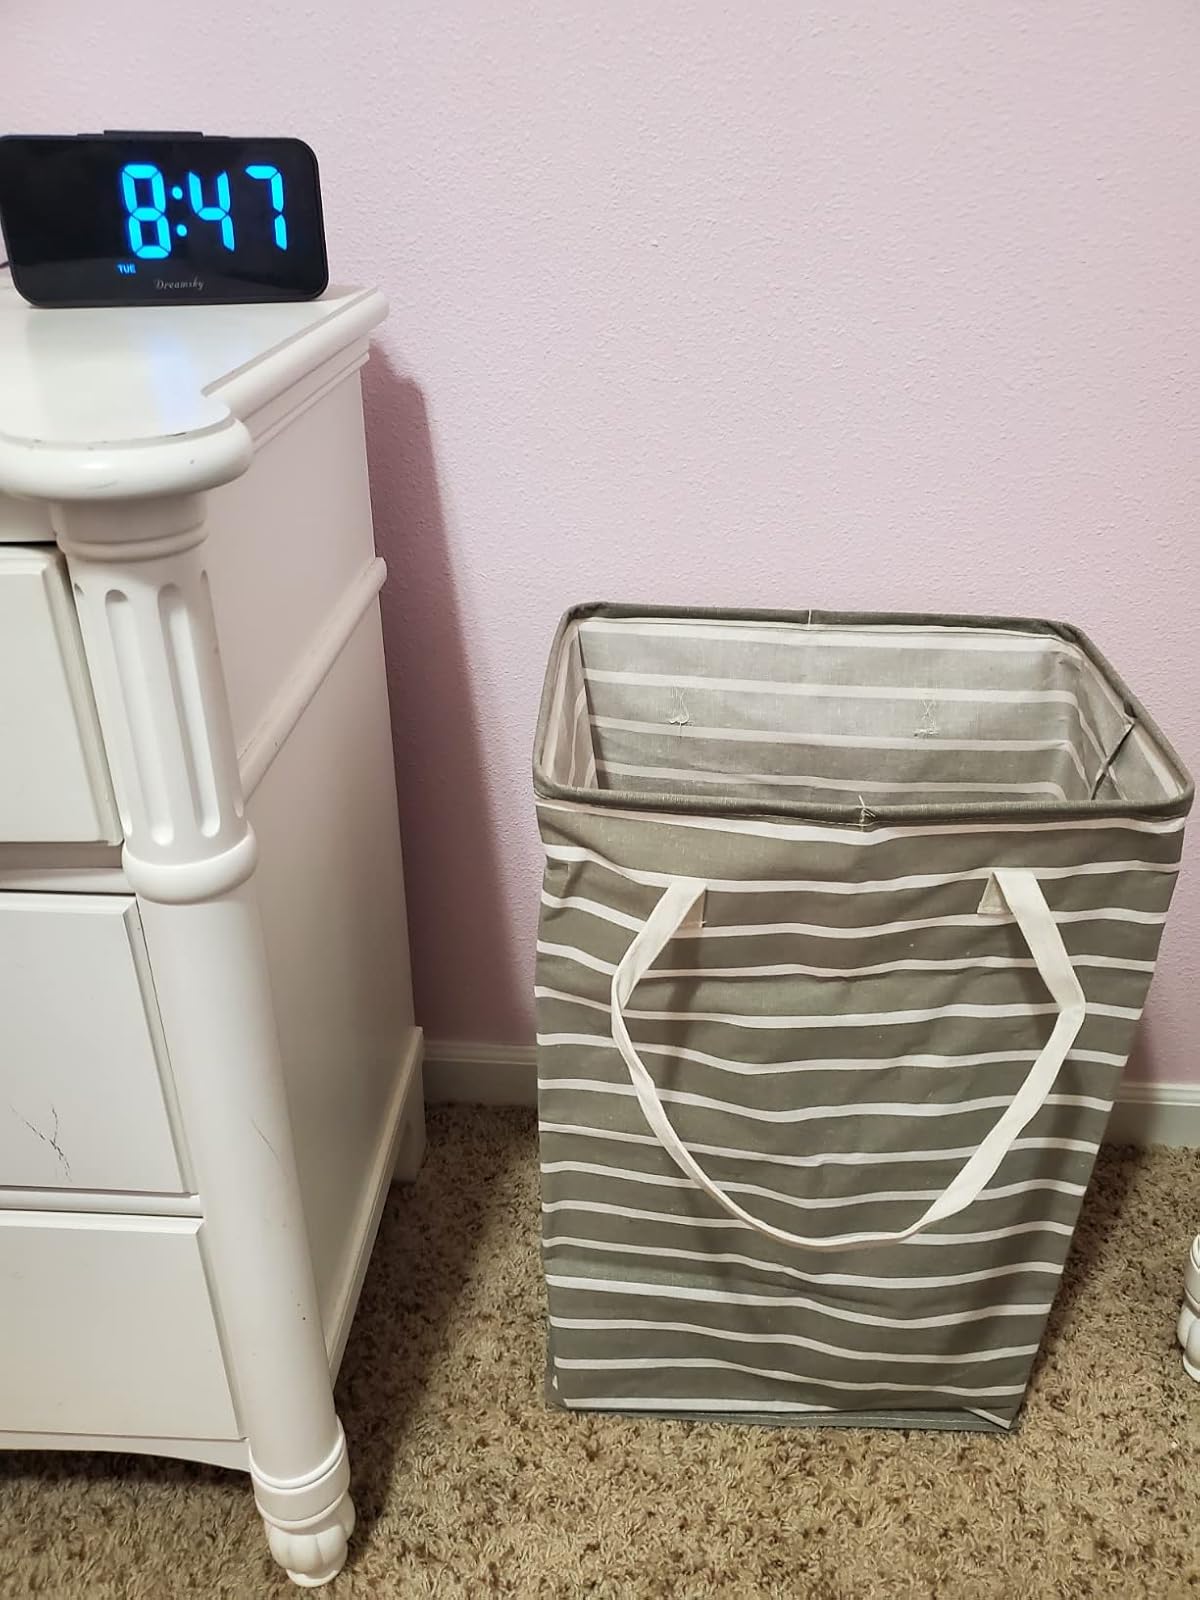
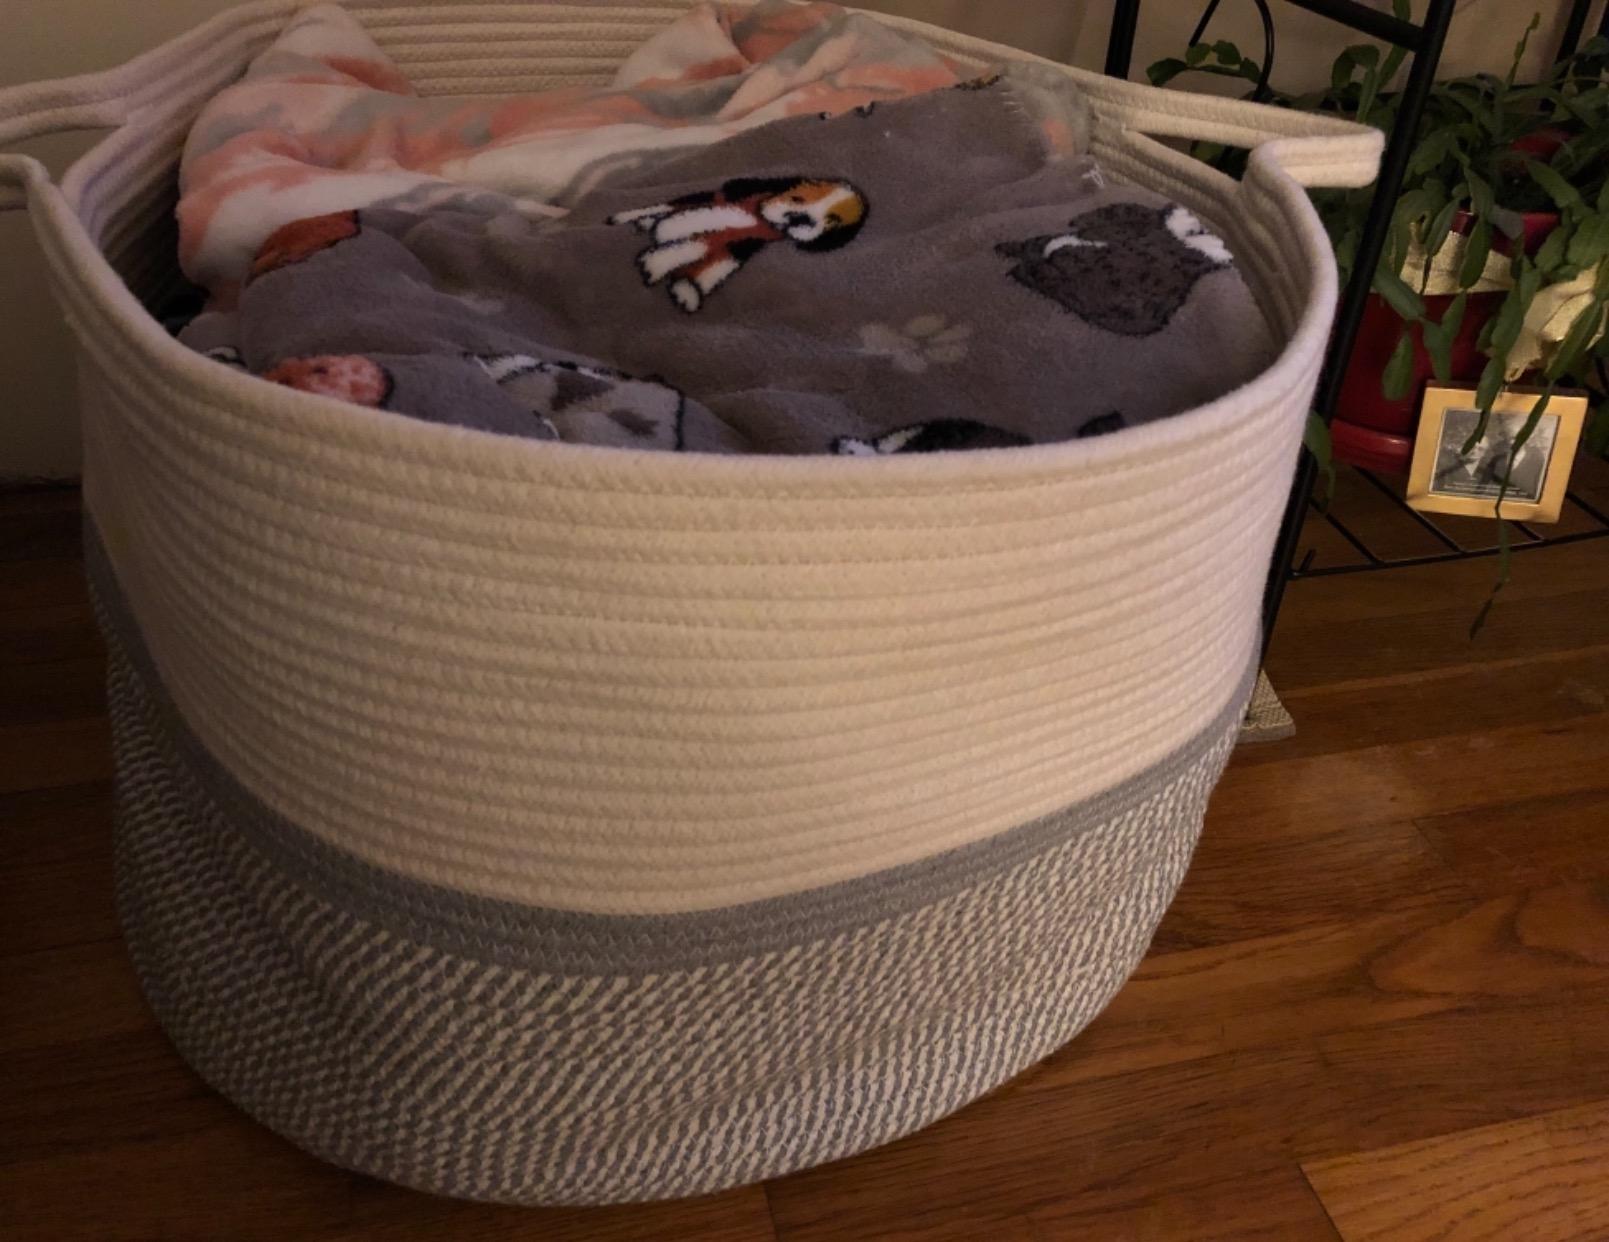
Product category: items_hamper
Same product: no